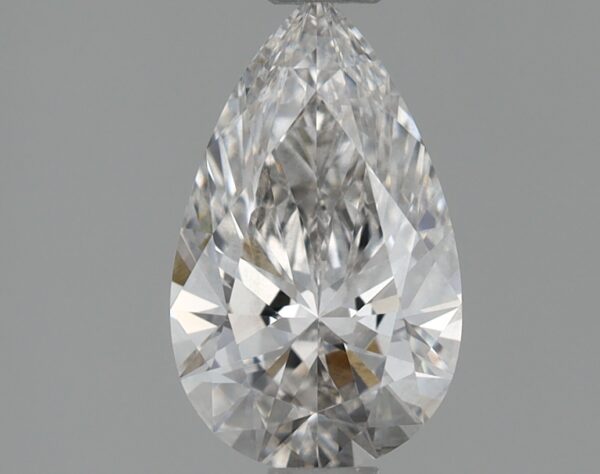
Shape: pear
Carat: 0.74
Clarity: VS1
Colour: G
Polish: EX
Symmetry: EX
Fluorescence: NONE
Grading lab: IGI
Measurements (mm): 8.38 x 5.1 x 3.1